Religion in Western Ganga kingdom

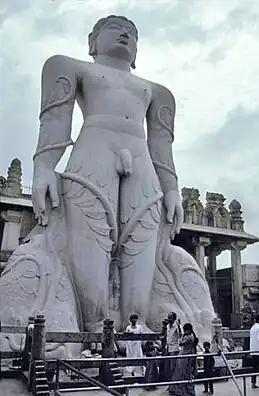
Gommateshwara at Shravanabelagola (982–983) C.E.

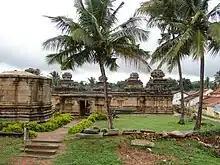
Panchakuta Basadi, Kambadahalli

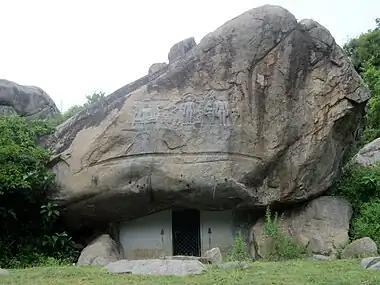
Seeyamangalam Mahavira Rock Cut Temple

Prior to the 8th century, Jain temples were called "Chaitya", "Cediya", "Jainalaya", "Jinageha" or "Jinabhavana", the term "Basadi" being used only later on. Jain popularity received a further boost from the Ganga overlords, the Rashtrakutas, from the time of Amoghavarsha I. However evidence shows a decline in its popularity among local leadership (landlords or "gavundas") from the 10th century when they began to favour Shaivism . The true age of Jain popularity in the region was from the 8th century rule of King Shivamara I leading to the construction of numerous "basadi"s. King Butuga II and minister Chavundaraya were staunch Jains which is evident from the construction of the Gomateshwara monolith. A historian has claimed that majority of those Jains seeking release from the material world (moksha) by inviting death through rituals and asceticism (sannyasa) were from the aristocratic and prosperous mercantile community, such rituals among people from lower social classes being a rarity. Women made endowments to Jain causes too, a royal concubine Nandavva and a wealthy feudal lady Attimabbe being examples.